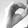
ASL letter: O